The Pendragon Campaign

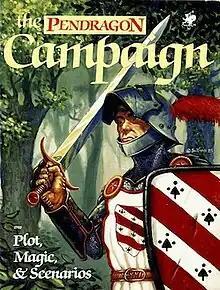
Illustration by Tom Sullivan, 1985.

The Pendragon Campaign is an Arthurian tabletop role-playing supplement, written by Greg Stafford, with art by Tom Sullivan, and published by Chaosium in 1985. This was the first product for the award-winning "Pendragon" game, an eighty-year campaign across Arthurian history.